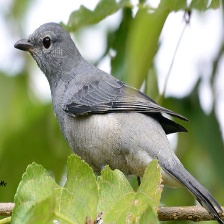
Species: GREY CUCKOOSHRIKE
Scientific name: CORACINA CAESIA